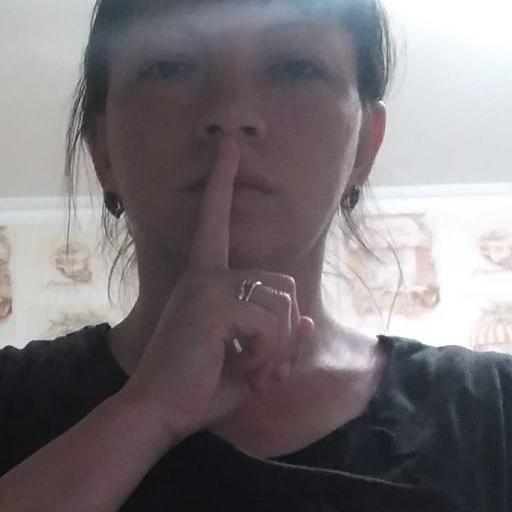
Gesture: mute